Pleasure driving

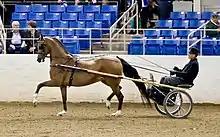
A Pleasure driving horse

Pleasure driving is a horse show class seen in the United States, which features light breeds of horses and ponies hitched to a two or four-wheeled show cart. Horses are driven at a walk and two speeds of trot, generally designated as a working or regular trot and an extended "strong" trot. Many horse breeds compete in Pleasure driving. Most classes are judged on the horse's manners, performance, quality and conformation.